Fear (Hubbard novella)

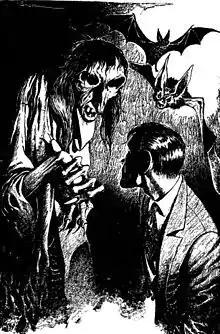
Illustration for "Fear" by Edd Cartier in "Unknown" magazine

Fear is a psychological thriller-horror novella by American writer L. Ron Hubbard, which first appeared in the magazine "Unknown Fantasy Fiction" in July 1940.